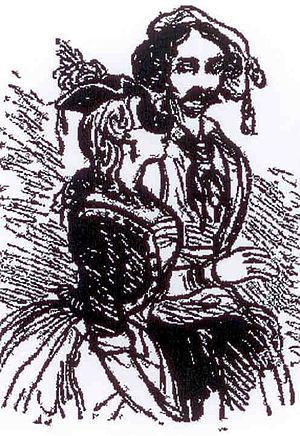
Un jeune couple de Parisiens en Carnaval à Paris en 1842.
Le Carnaval de Paris est une fête populaire parisienne succédant à la Fête des Fous, laquelle prospérait depuis au moins le XIᵉ siècle jusqu'au XVᵉ siècle.